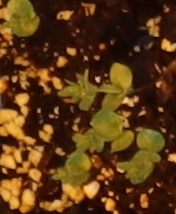
Label: Flax